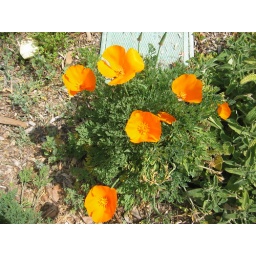
california poppy  You find it out along the roads like blue bonnets in texas